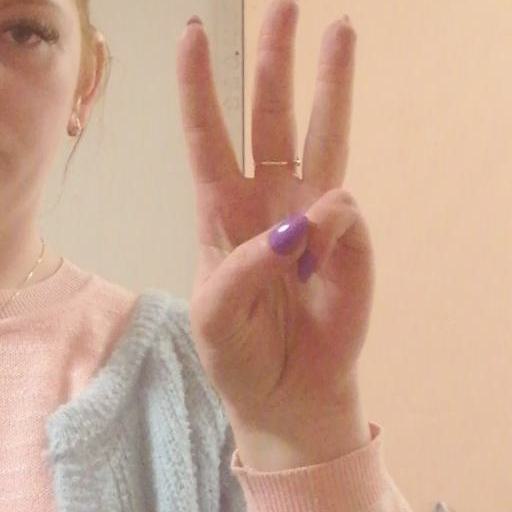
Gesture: three